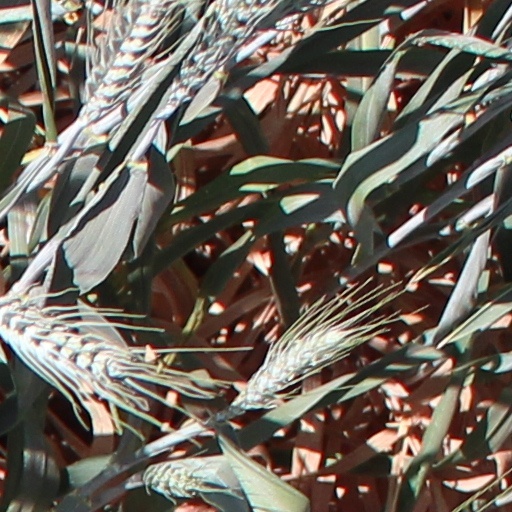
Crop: wheat